Ricardo Domeneck

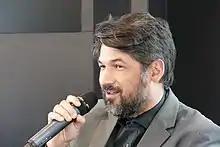
Ricardo Domeneck at Fokus Lyrik 2019

Ricardo Domeneck (born July 4, 1977) is a contemporary Brazilian poet, visual artist and critic. Currently, the poet lives and works in Berlin, Germany.